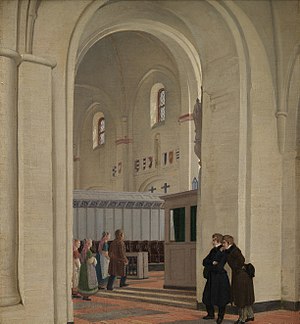
Værker af Constantin Hansen
Dette er en sandsynligvis ikke komplet liste over værker af Constantin Hansen, genereret ud fra Wikidata.